Common crane

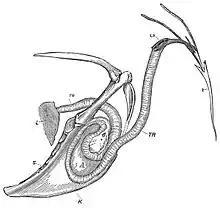
The long coiled trachea (TR) penetrating the sternum (S, K, A) produces the trumpeting calls of the crane. L on the left - lungs, LA - larynx, L on the right - tongue.

This species usually lays eggs in May, though seldom will do so earlier or later. Like most cranes, this species displays indefinite monogamous pair bonds. If one mate dies, a crane may attempt to court a new mate the following year. Although a pair may be together for many years, the courtship rituals of the species are enacted by every pair each spring. The dancing of common cranes has complex, social meanings and may occur at almost any time of year. Dancing may include bobs, bows, pirouettes, and stops, as in various crane species. Aggressive displays may include ruffled wing feathers, throwing vegetation in the air and pointing the bare red patch on their heads at each other. Courtship displays begin with a male following the female in a stately, march-like walk. The unison call, consists of the female holding her head up and gradually lowering down as she calls out. The female calls out a high note and then the male follows with a longer scream in a similar posture. Copulation consists of a similar, dramatic display.